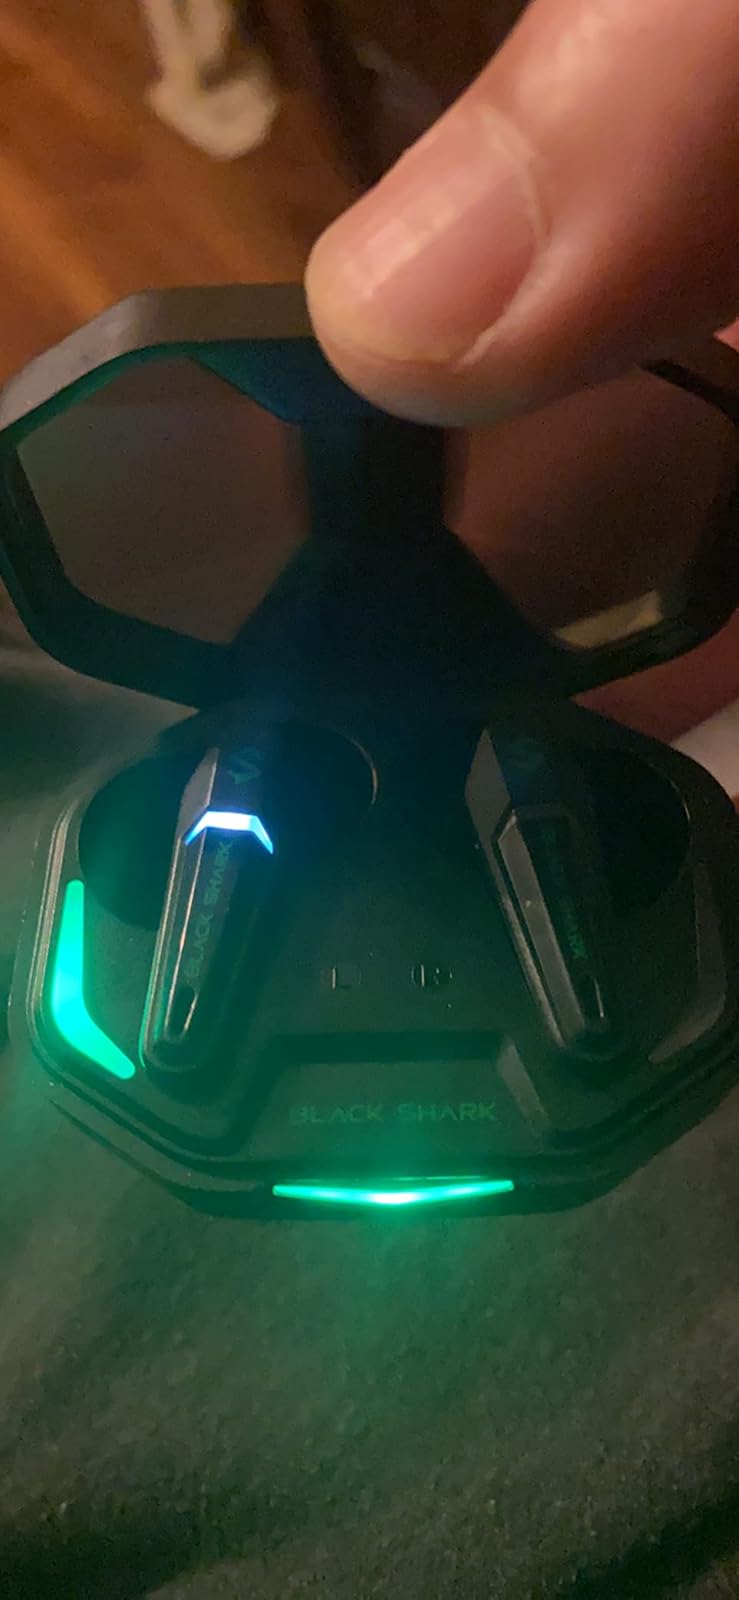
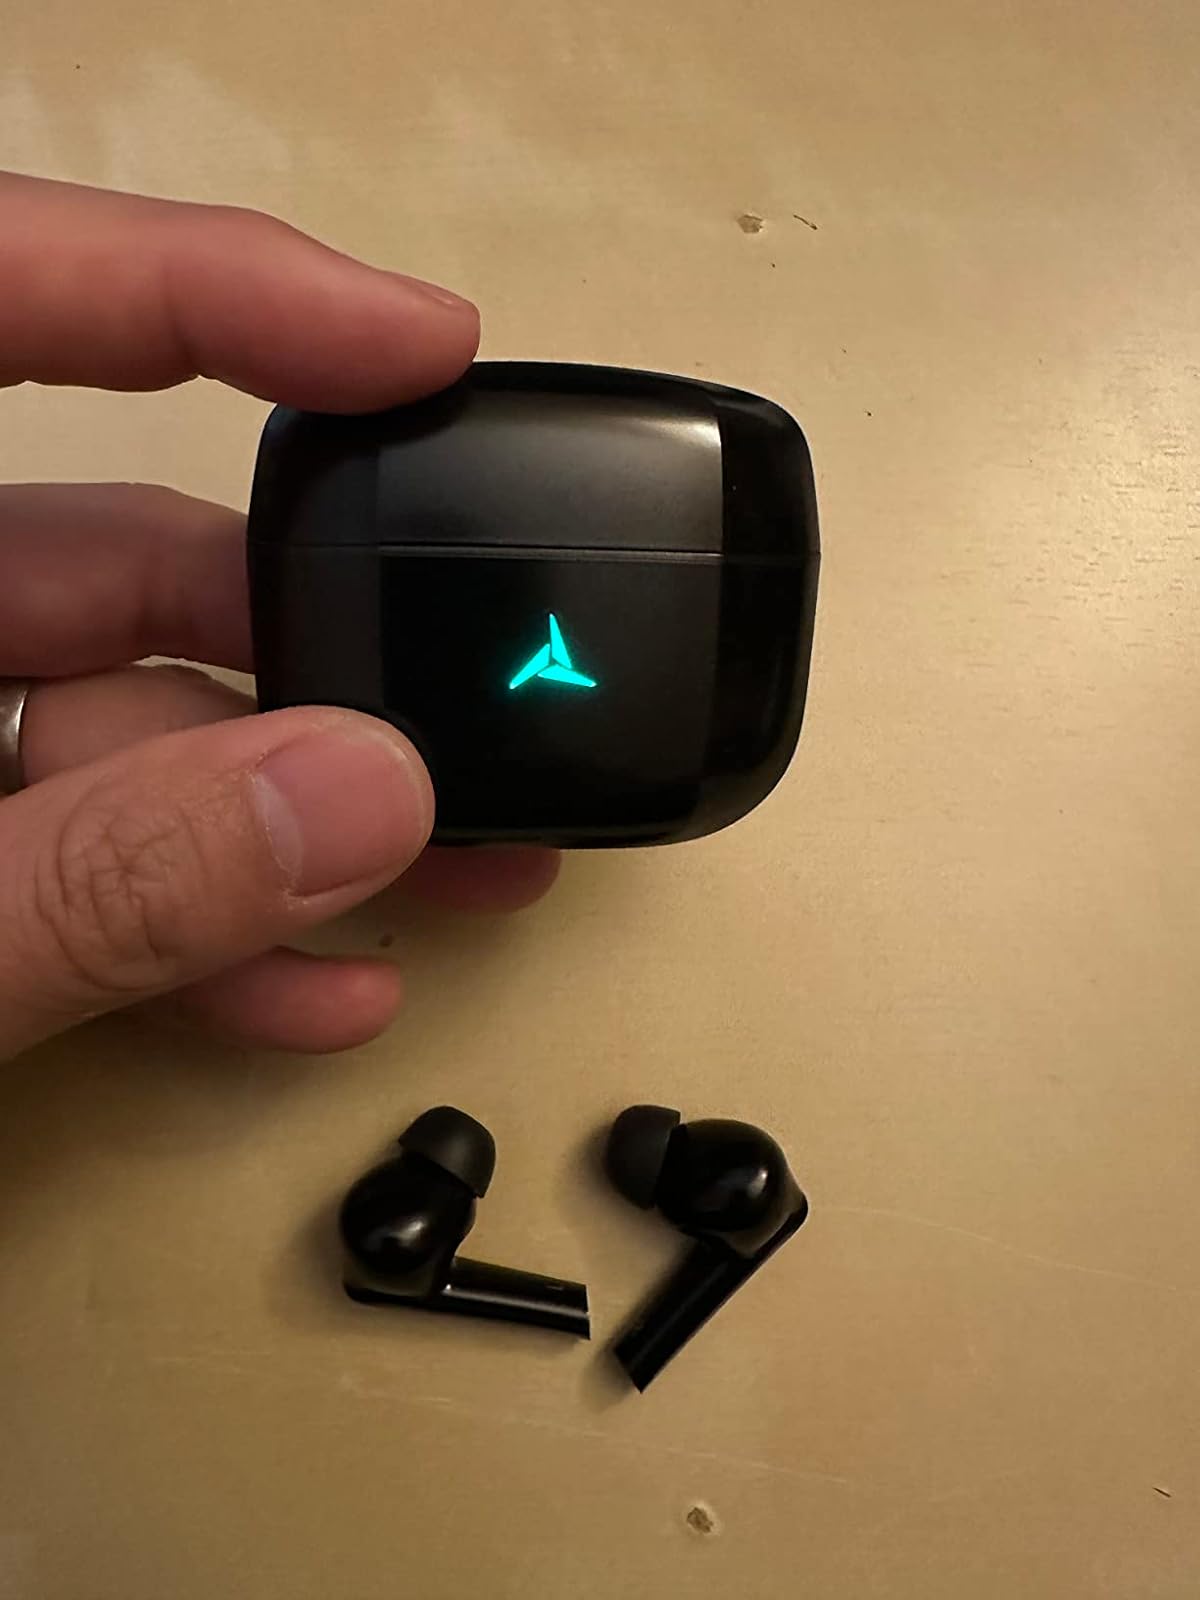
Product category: earbuds
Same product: no